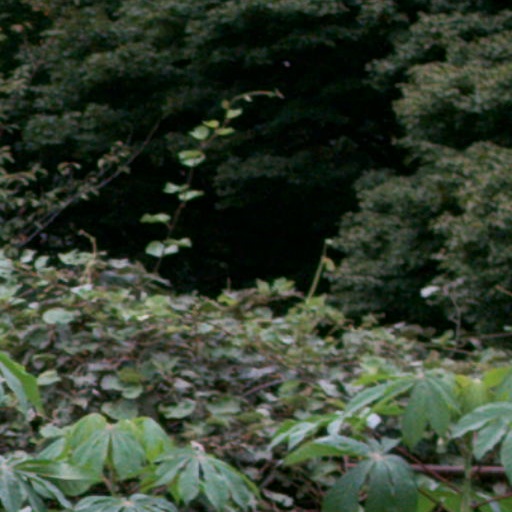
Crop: cassava